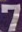
Number: 7